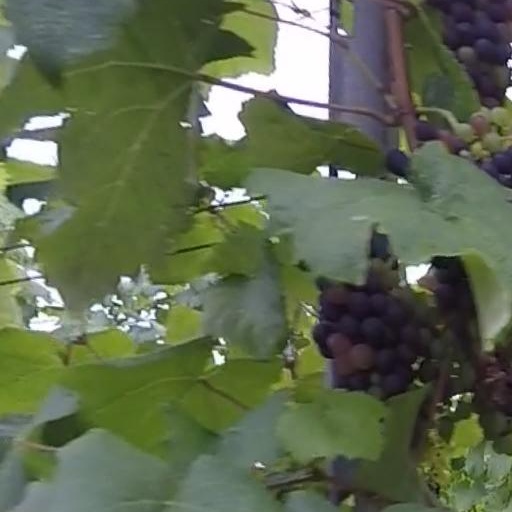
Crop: grape